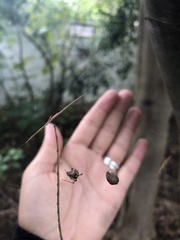
Species: Parasteatoda_tepidariorum